Reformation Day

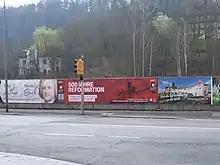
Street advertising for 500 years of Reformation in Eisenach, Thuringia

31 October 2017 was an official holiday in all of Germany. As a legal basis, German states which usually do not celebrate Reformation Day annually passed legislation or made regulations. These states are Baden-Württemberg, Bavaria, Berlin, Bremen, Hamburg, Hesse, Lower Saxony, North Rhine-Westphalia, Rhineland-Palatinate, Saarland, and Schleswig-Holstein.